Adachi Ginkō

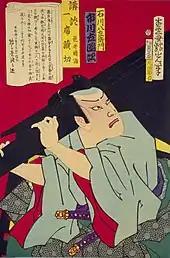
"Ichikawa Hachiēmon" (1874), from the series ""

Few details of Ginkō's birth and early life are known; his birth name was Adachi Heishichi. He was born about the second month of Kaei 6 on the Japanese calendar (about March or April 1853).